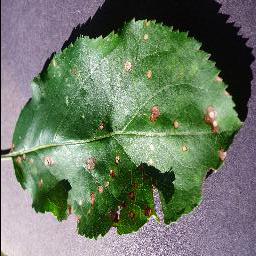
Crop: apple
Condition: black_rot